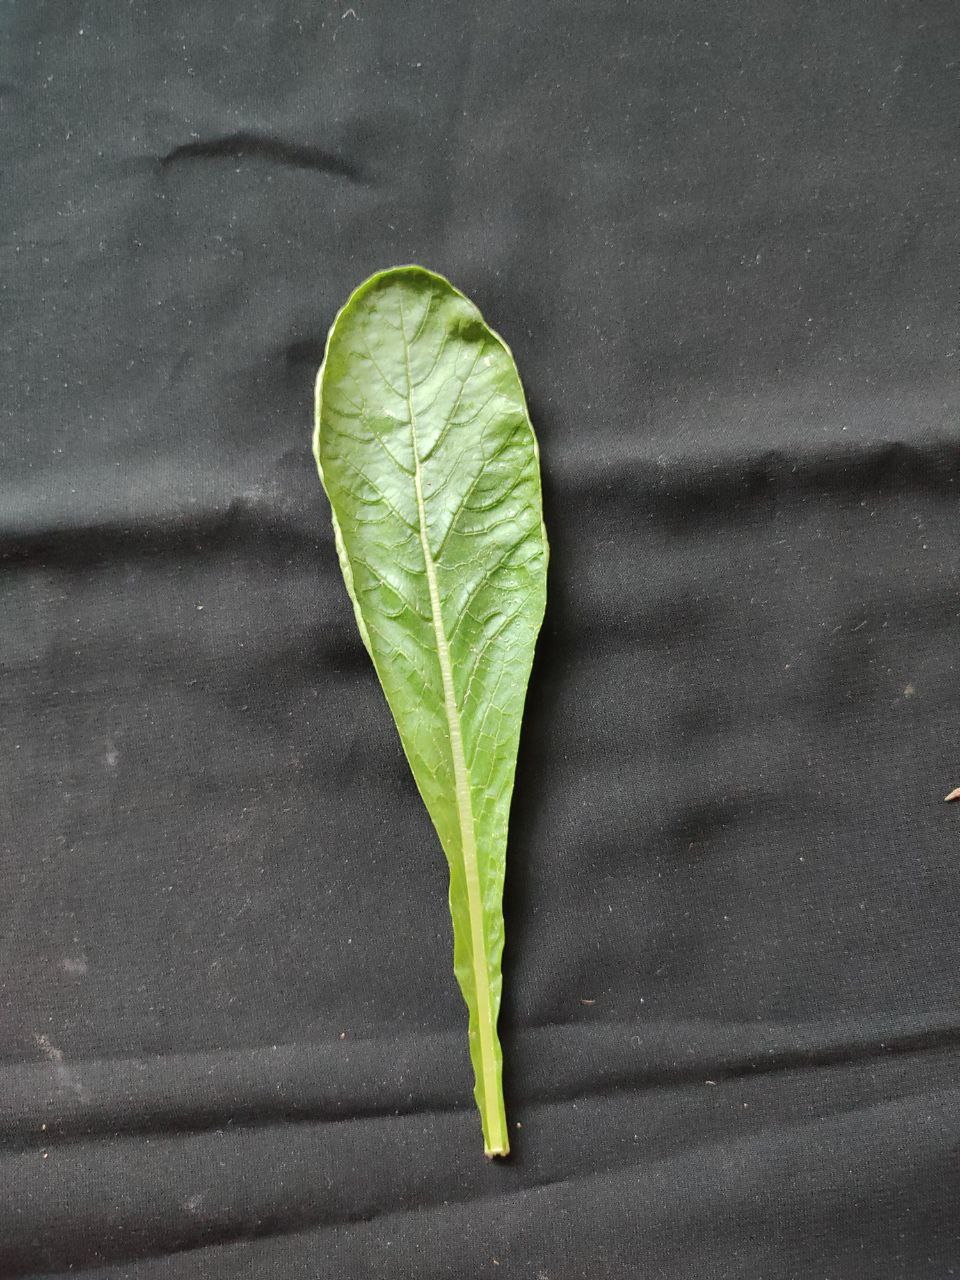
Label: Fresh leaf